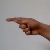
The image shows a hand gesture representing the letter 'G' in Indian Sign Language.